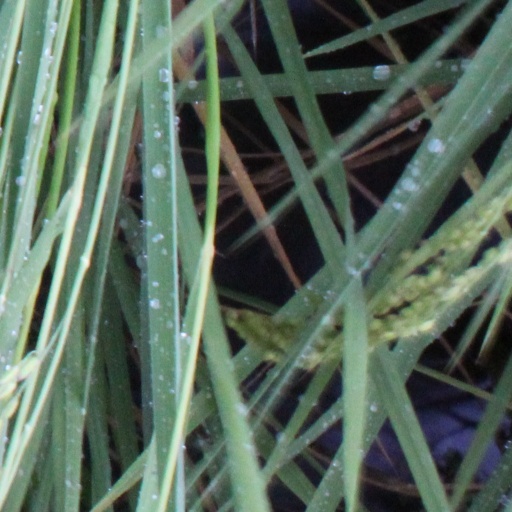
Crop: rice